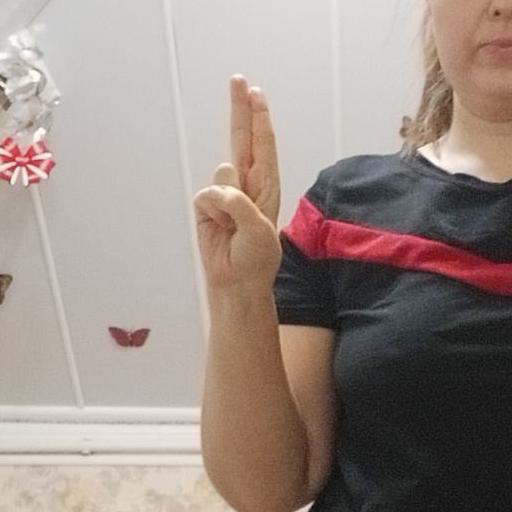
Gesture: two_up